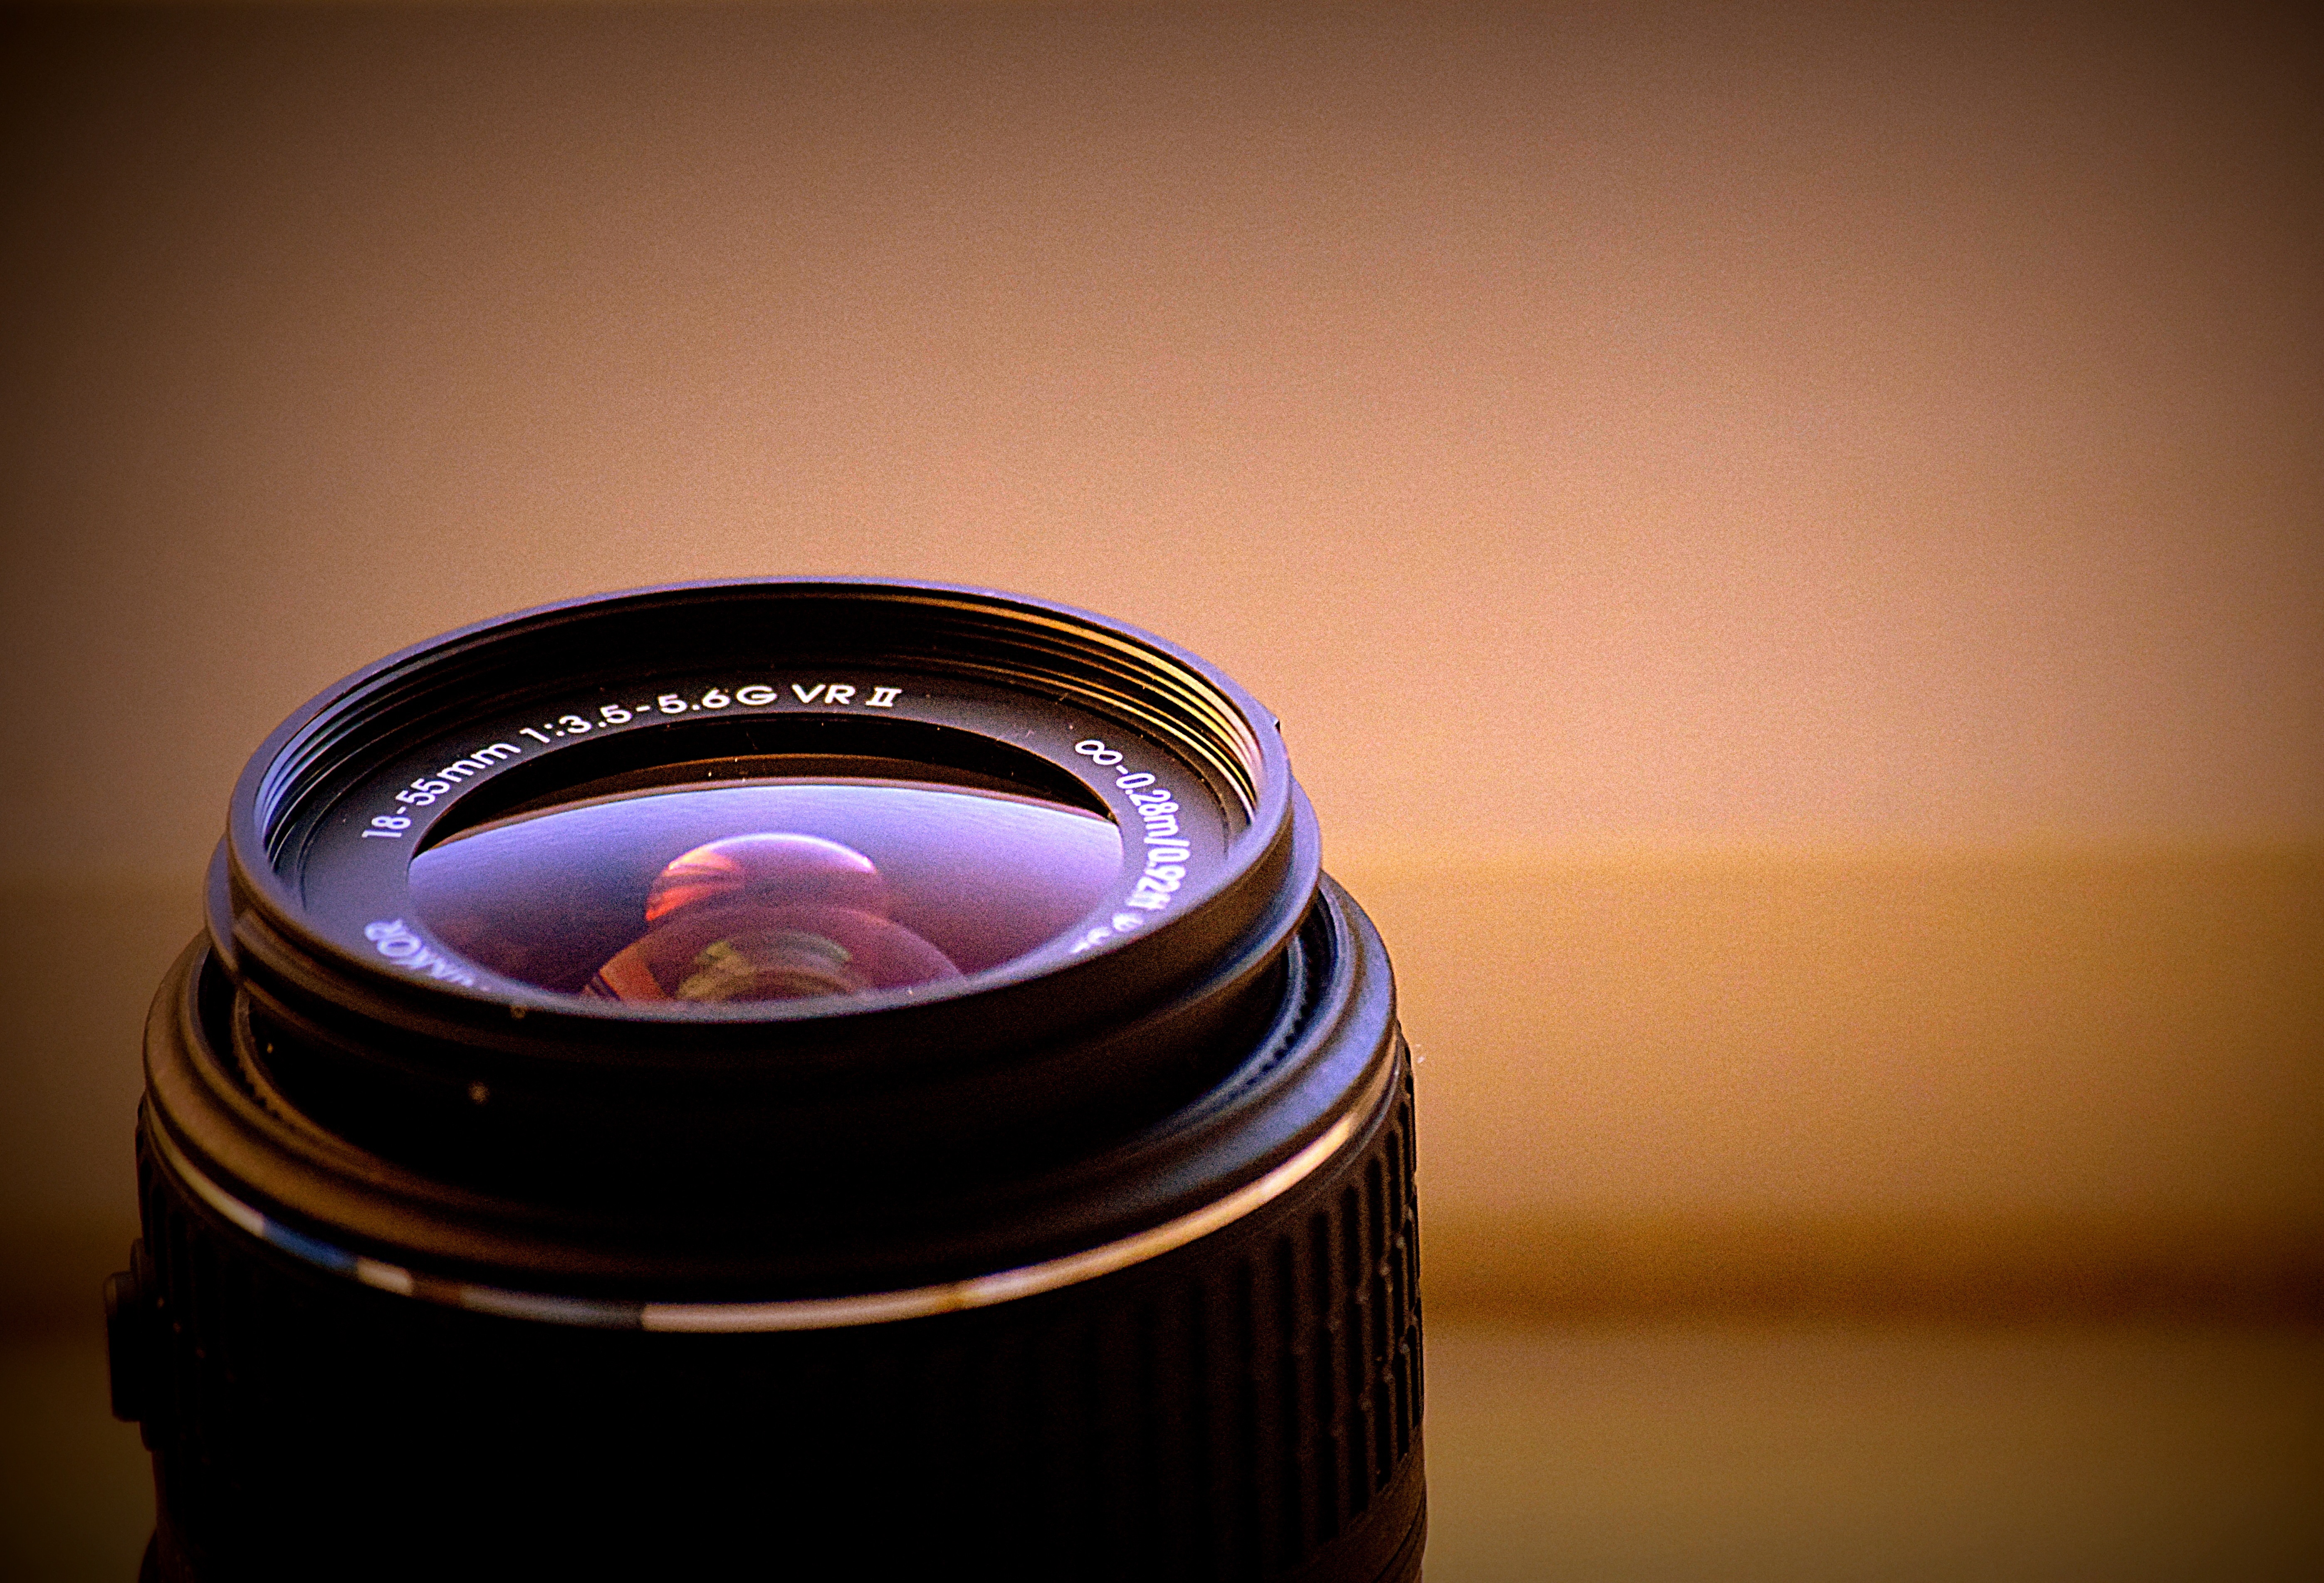
hand, light, camera, photography, morning, red, lens, color, blue, nikon, black, candle, lighting, close up, eye, camera lens, shape, macro photography, cameras optics